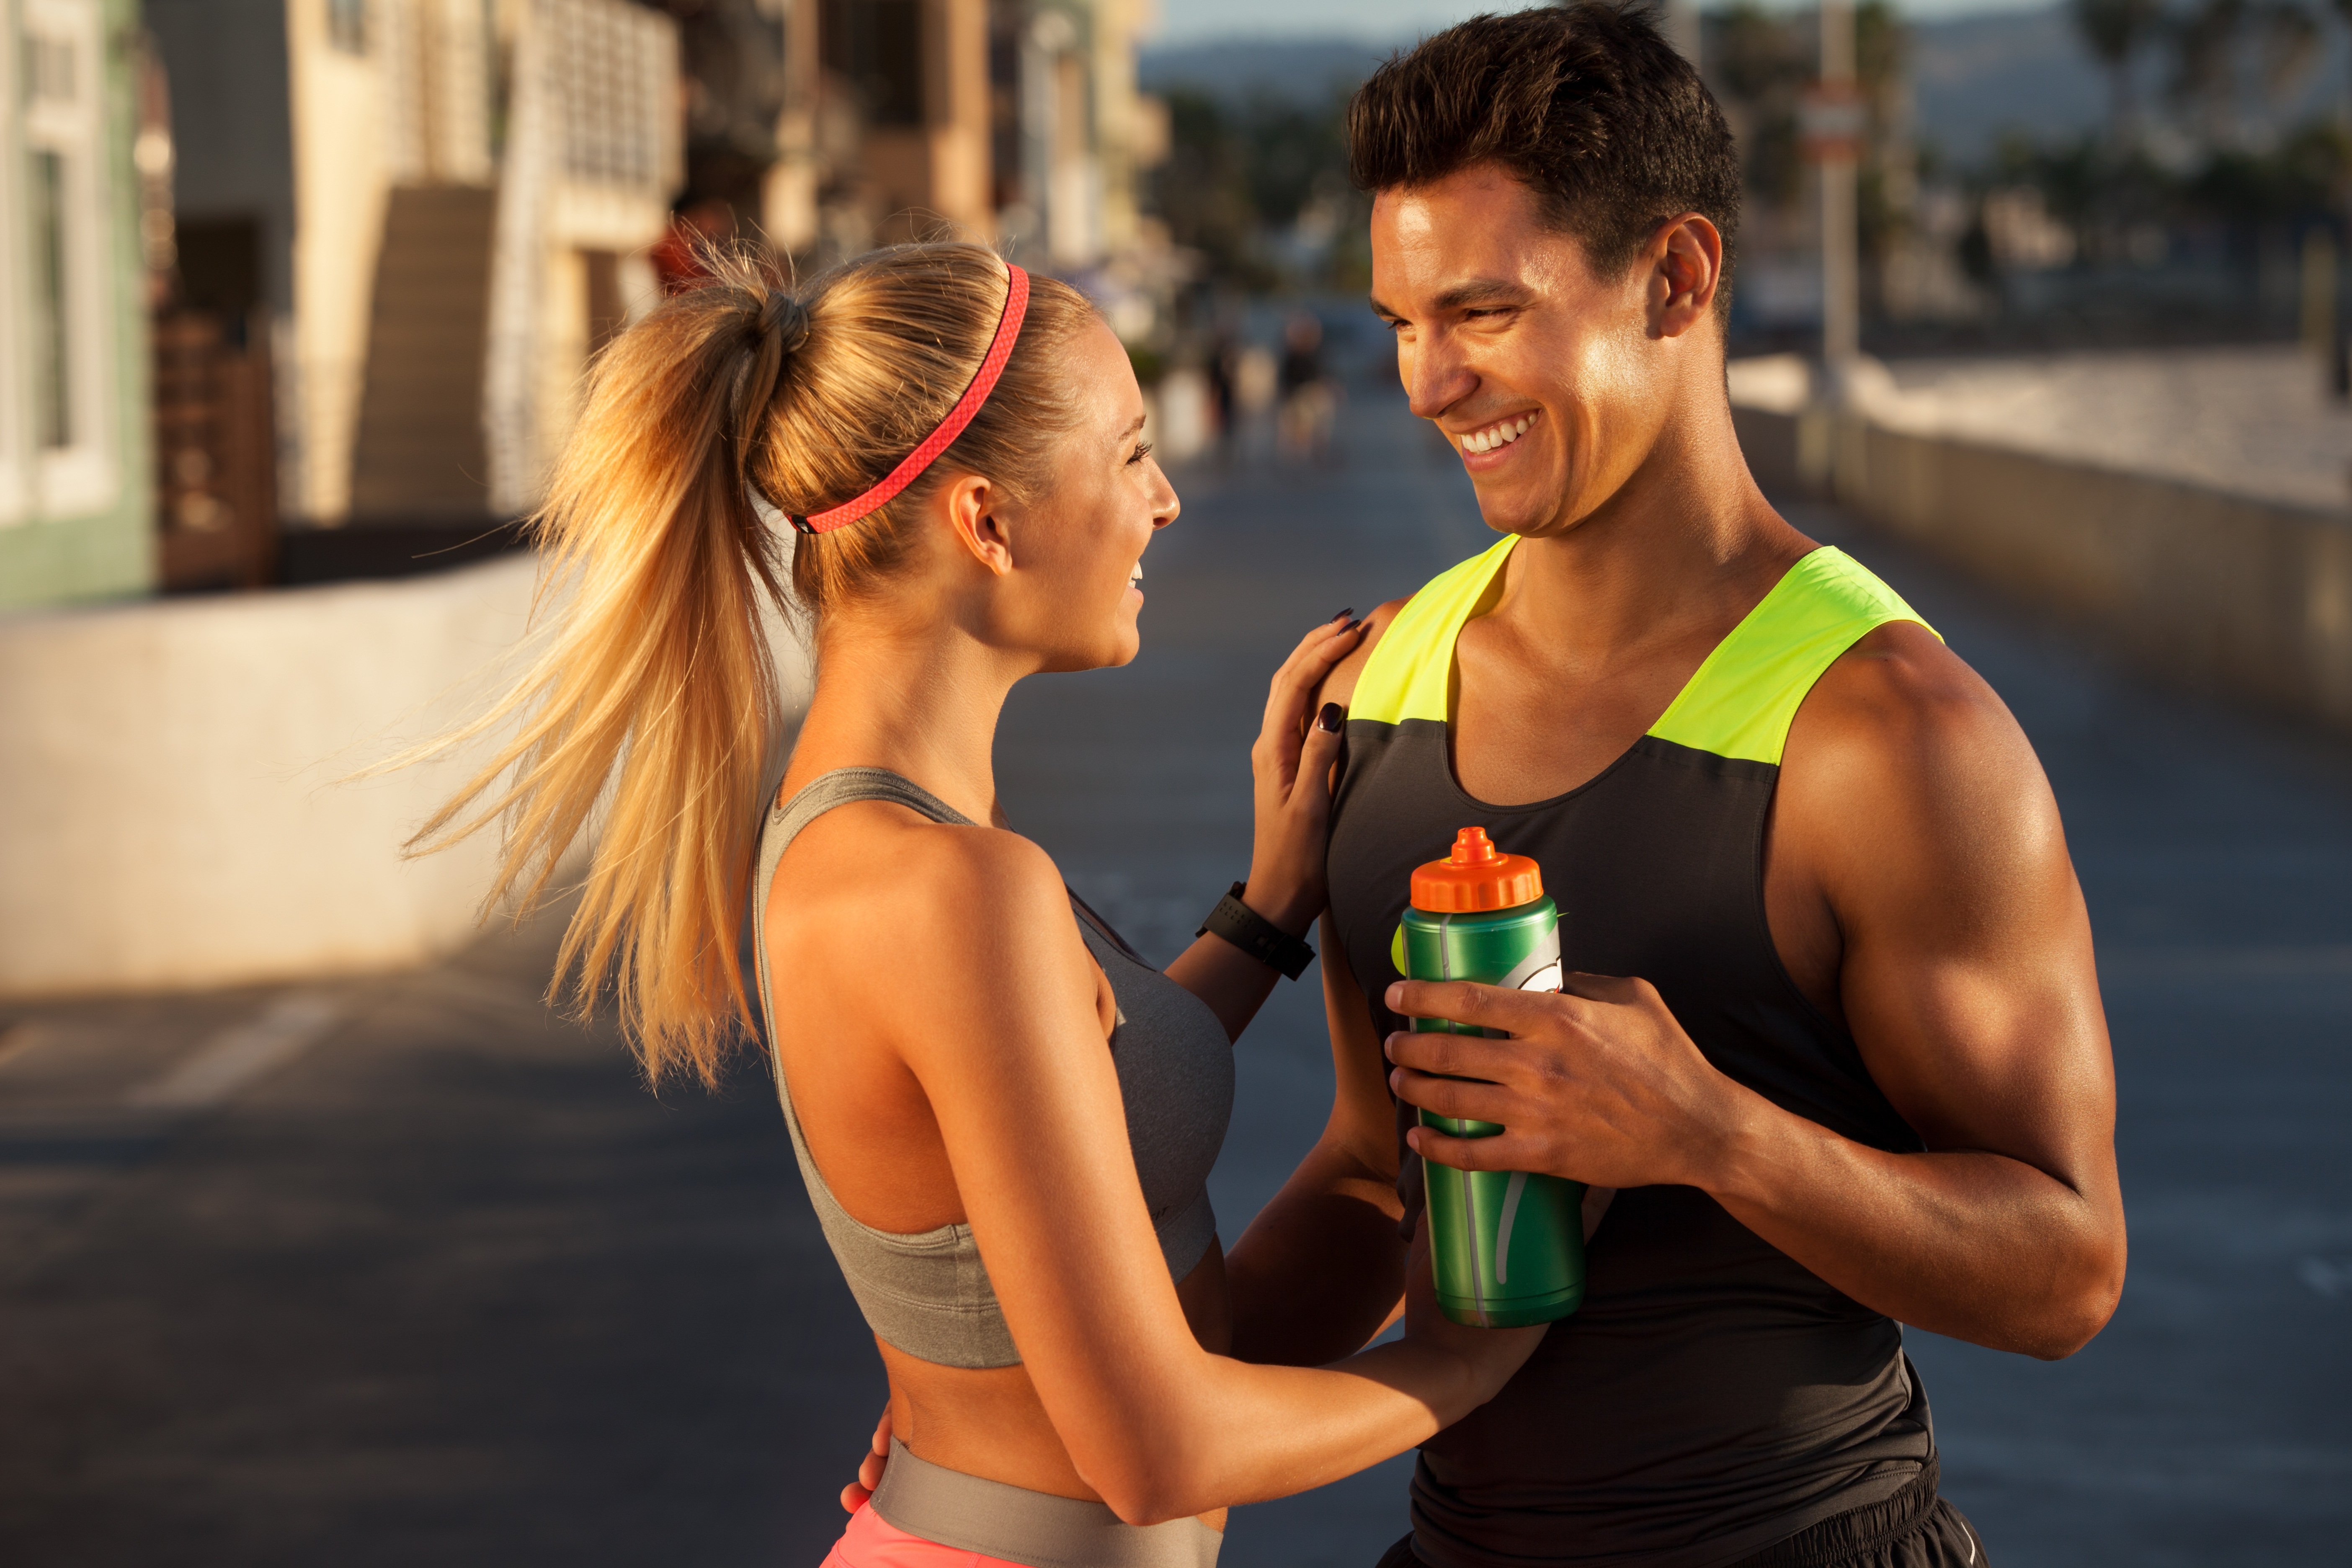
person, people, sport, running, love, model, couple, partner, together, fitness, trainer, smiling, smile, gym, workout, muscle, fun, happy, sports, runners, coach, sportswear, physical exercise, crossfit, human action, physical fitness